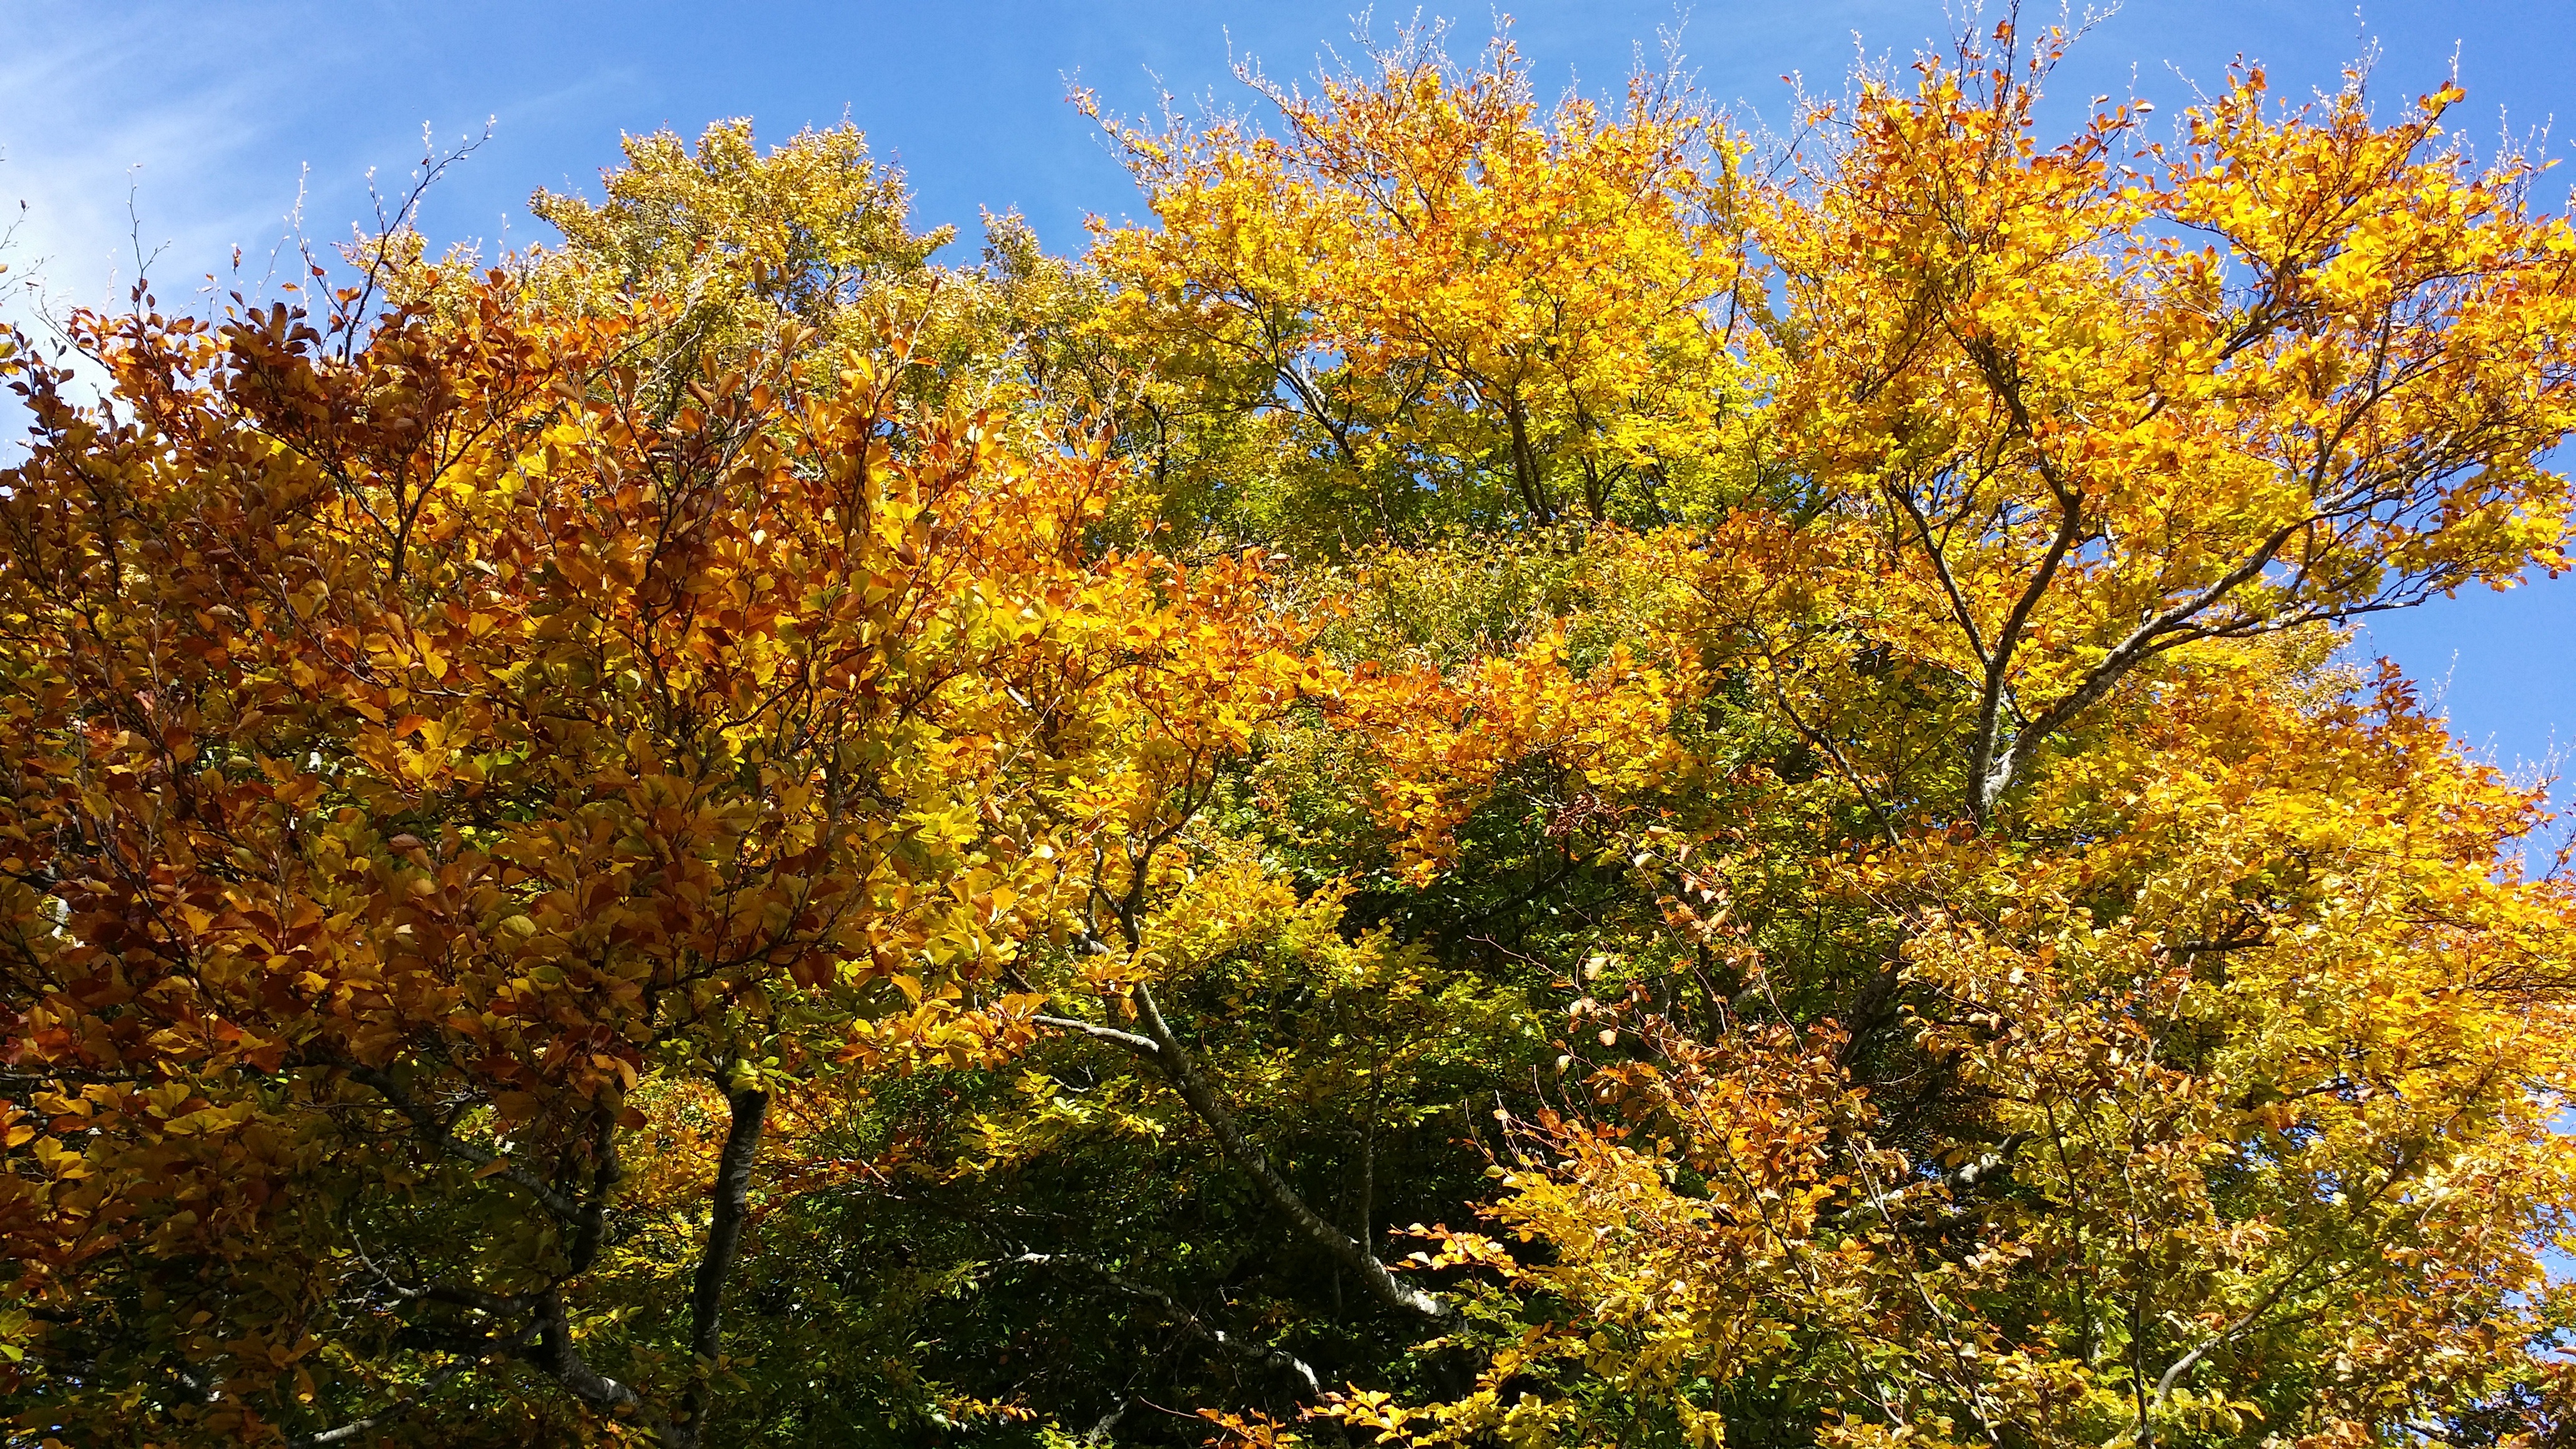
landscape, tree, nature, branch, plant, sunlight, leaf, flower, autumn, season, maple tree, shrub, deciduous, ecosystem, flowering plant, biome, treignac, mount gargan, woody plant, temperate broadleaf and mixed forest, land plant